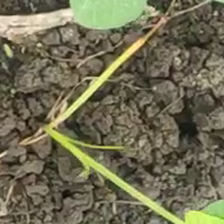
Weed species: Lavhala_(Cyperus_Rotundus)